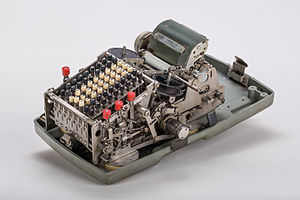
Teknisk apparat
Eksempel på et apparat: Indmaden af en ældre regnemaskine.
Et teknisk apparat, teknisk indretning, teknisk anordning, teknisk enhed er fx mekaniske, hydrauliske eller elektroniske genstande, med en teknisk funktion - og som er sammensat af et antal tekniske dele.